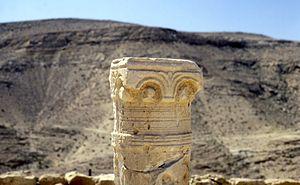
Le Néguev est une région désertique du sud d'Israël.